Growth curve (statistics)

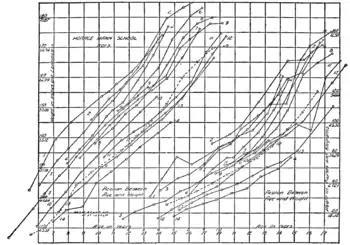
Table of height and weight for boys over time. The growth curve model (also known as GMANOVA) is used to analyze data such as this, where multiple observations are made on collections of individuals over time.

The growth curve model in statistics is a specific multivariate linear model, also known as GMANOVA (Generalized Multivariate Analysis-Of-Variance). It generalizes MANOVA by allowing post-matrices, as seen in the definition.